František Kubík

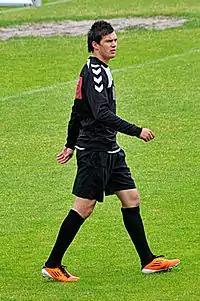

František Kubík (born 14 March 1989) is a Slovak footballer who plays as a winger or left back for an amateur side OFK Lehota pod Vtáčnikom.